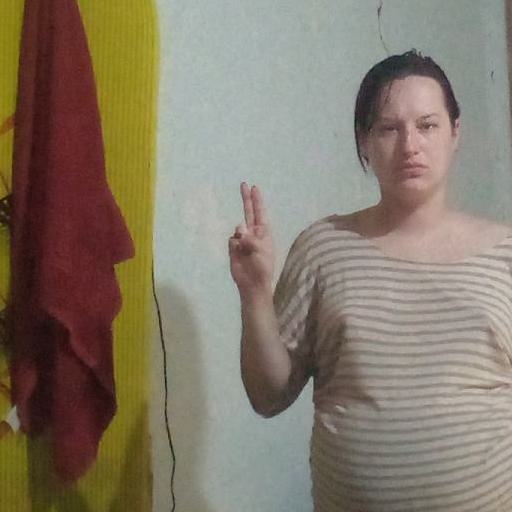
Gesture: two_up